Piazzi Smyth (crater)

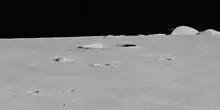
Oblique view from Apollo 15

Piazzi Smyth is a small lunar impact crater in the eastern part of the Mare Imbrium. It was named after Scottish astronomer Charles Piazzi Smyth. This is an isolated feature located about 100 kilometers to the southwest of the Montes Alpes mountain range. To the southeast of this crater is Mons Piton, an isolated mountain that rises to a height of 2.3 km and occupies a diameter of about 25 km.